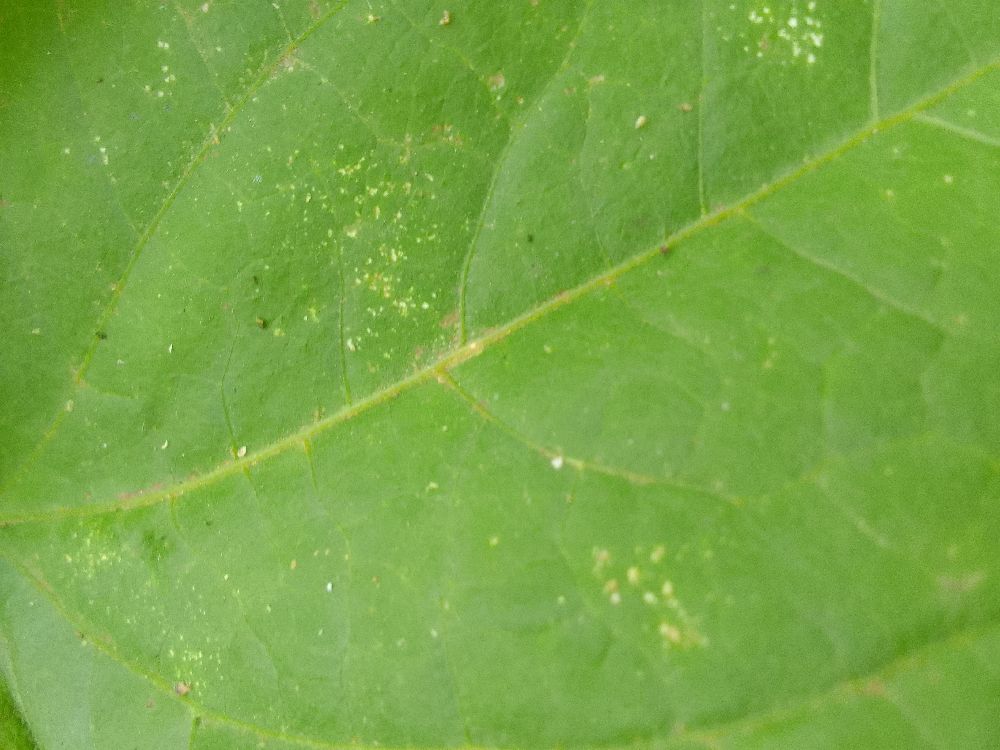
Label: healthy